Wayne Enterprises

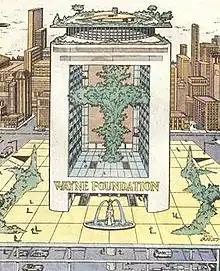
The Wayne Foundation Building as it appears in "Who's Who: The Definitive Directory of the DC Universe"#25 (March 1987). Art by Terry Austin.

The Wayne Foundation is the holding company for the Thomas Wayne Foundation and the Martha Wayne Foundation; it is the largest transparently operated private foundation within the DC Universe. The primary aims of the foundation are, globally, the arts and humanities: to enhance healthcare and reduce extreme poverty, to expand educational opportunities and access to information technology, and to fund scientific research and help altruistic people with research by providing facilities and training.